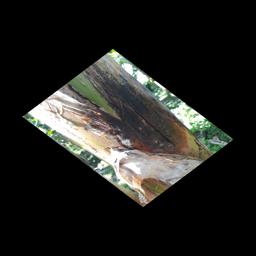
Label: PSEUDOSTEM WEEVIL